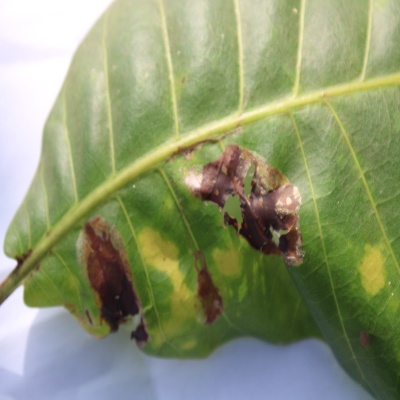
Crop: Cashew
Condition: leaf miner